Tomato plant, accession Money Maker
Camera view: horizontal (90 deg, fisheye); turntable rotation: 30 degrees
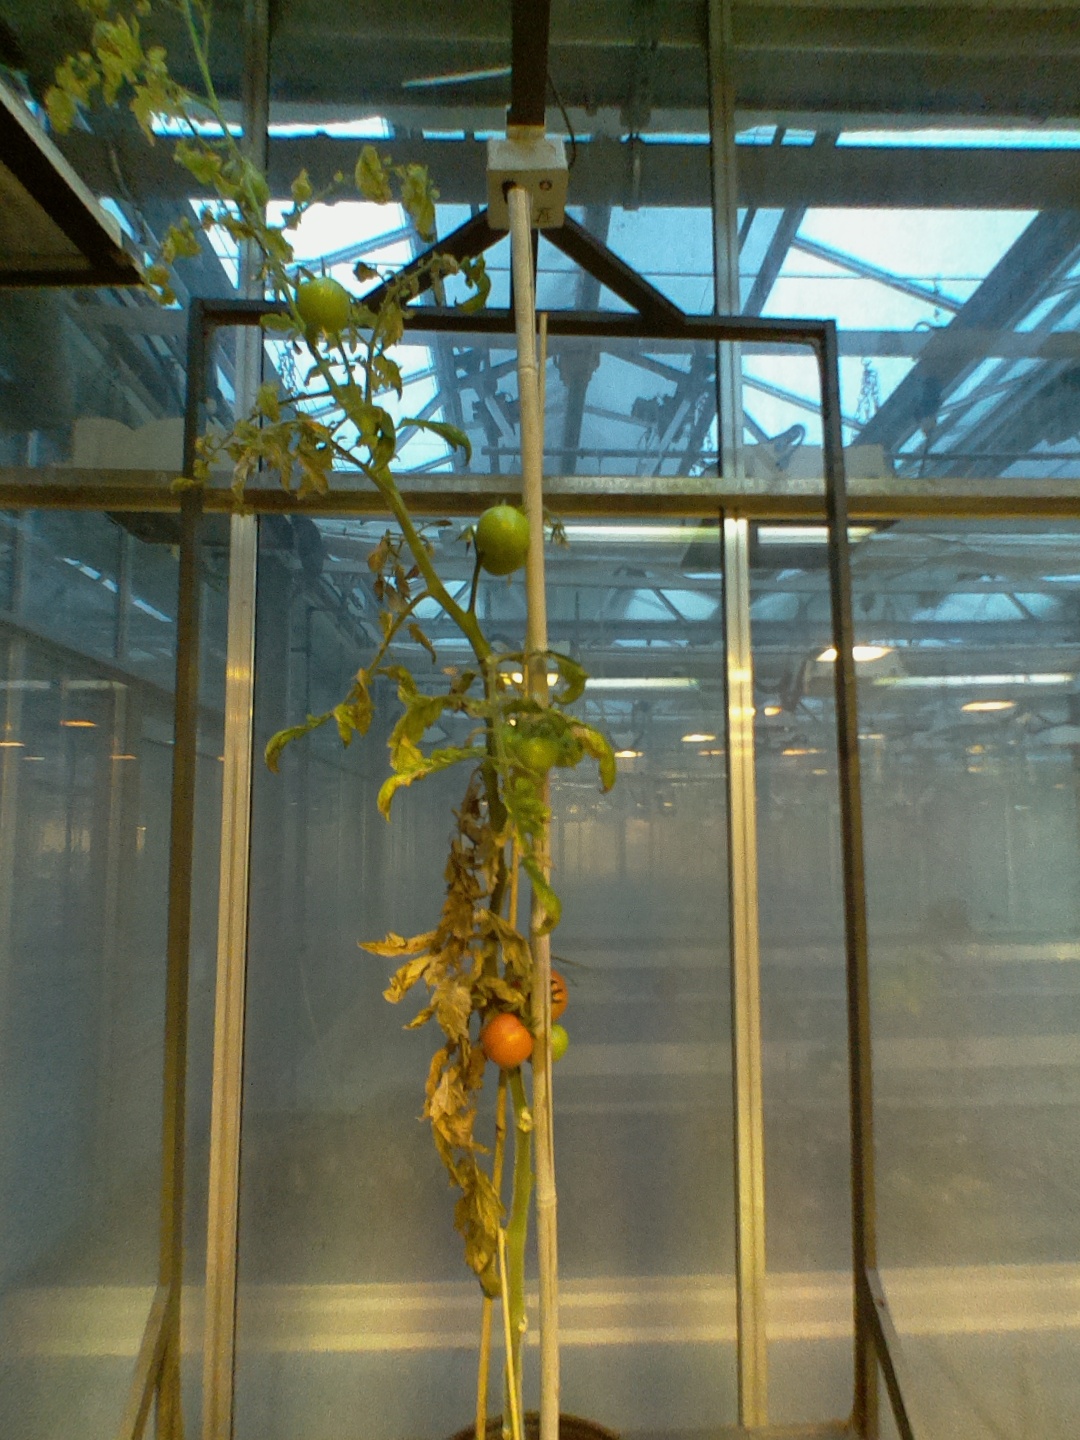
BBCH growth stage 83: 30%-40% of fruits show typical fully ripe color